Ajomuzu Collette Bekaku

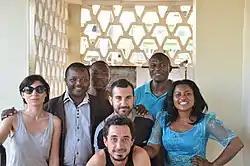
A.C. Bekaku (right) with domestic and international teachers in April 2014

Ajomuzu Collette Bekaku (born 23 September 1975) is a CEO and founder of the Cameroon Association for the Protection and Education of the Child (CAPEC) that manages various community projects including the primary and secondary school. She was born in Mambanda Village, Southwest Region of Cameroon, and was raised by a single mother, the primary school teacher. She and her classmates had to work on banana and rubber plantations to help their families. It was often a dangerous work and this inspired her to become an activist.